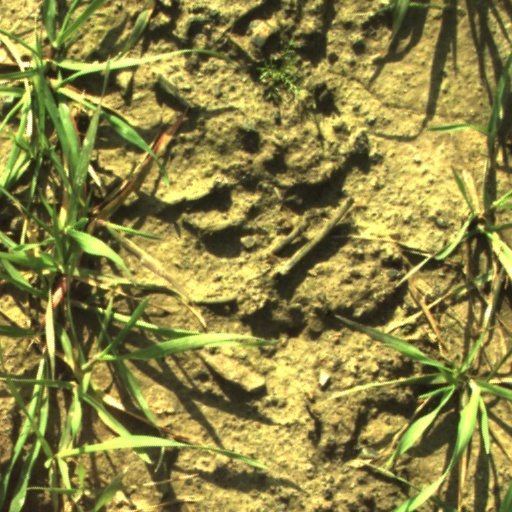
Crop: wheat